Adoration of the Magi (Gentile da Fabriano)

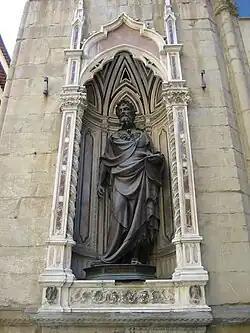
Saint John the Baptist, Calamala niche, Orsanmichele in Florence, Lorenzo Ghiberti, 1410–1420

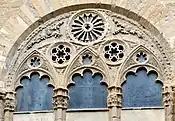
Orsanmichele Church in Florence, 1410–1420

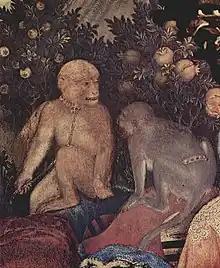
Monkeys depicted in detail of "Adoration of the Magi" (1423) by Gentile da Fabriano; evoke exoticism and signifies the wealth and status of Strozzi family. Monkeys restrained with chains to signify ownership.

The frame is also a work of art in itself, characterized by three cusps with tondos portraying Christ Blessing (center) and the Annunciation (with the Archangel Gabriel on the left and the Madonna on the right). The three main arches of the frame help to clearly separate these narratives from the three main scenes below that depict the journey of the Magi. The predella also has three rectangular paintings with scenes of Jesus' childhood: the Nativity, the Flight into Egypt and the Presentation at the Temple (the latter is a copy, since the original was removed from the altarpiece and is in the Louvre in Paris). As the first altarpiece made with panel and frame in two separate pieces, it the first independent frame as we know it today. Gentile's incorporation of this completely self-supporting frame intended to protect the painting instead of being inseparable from the painting helped lead to this modern idea of a frame.